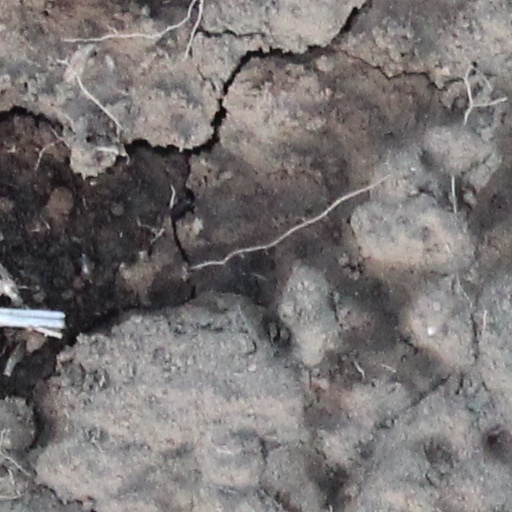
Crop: wheat